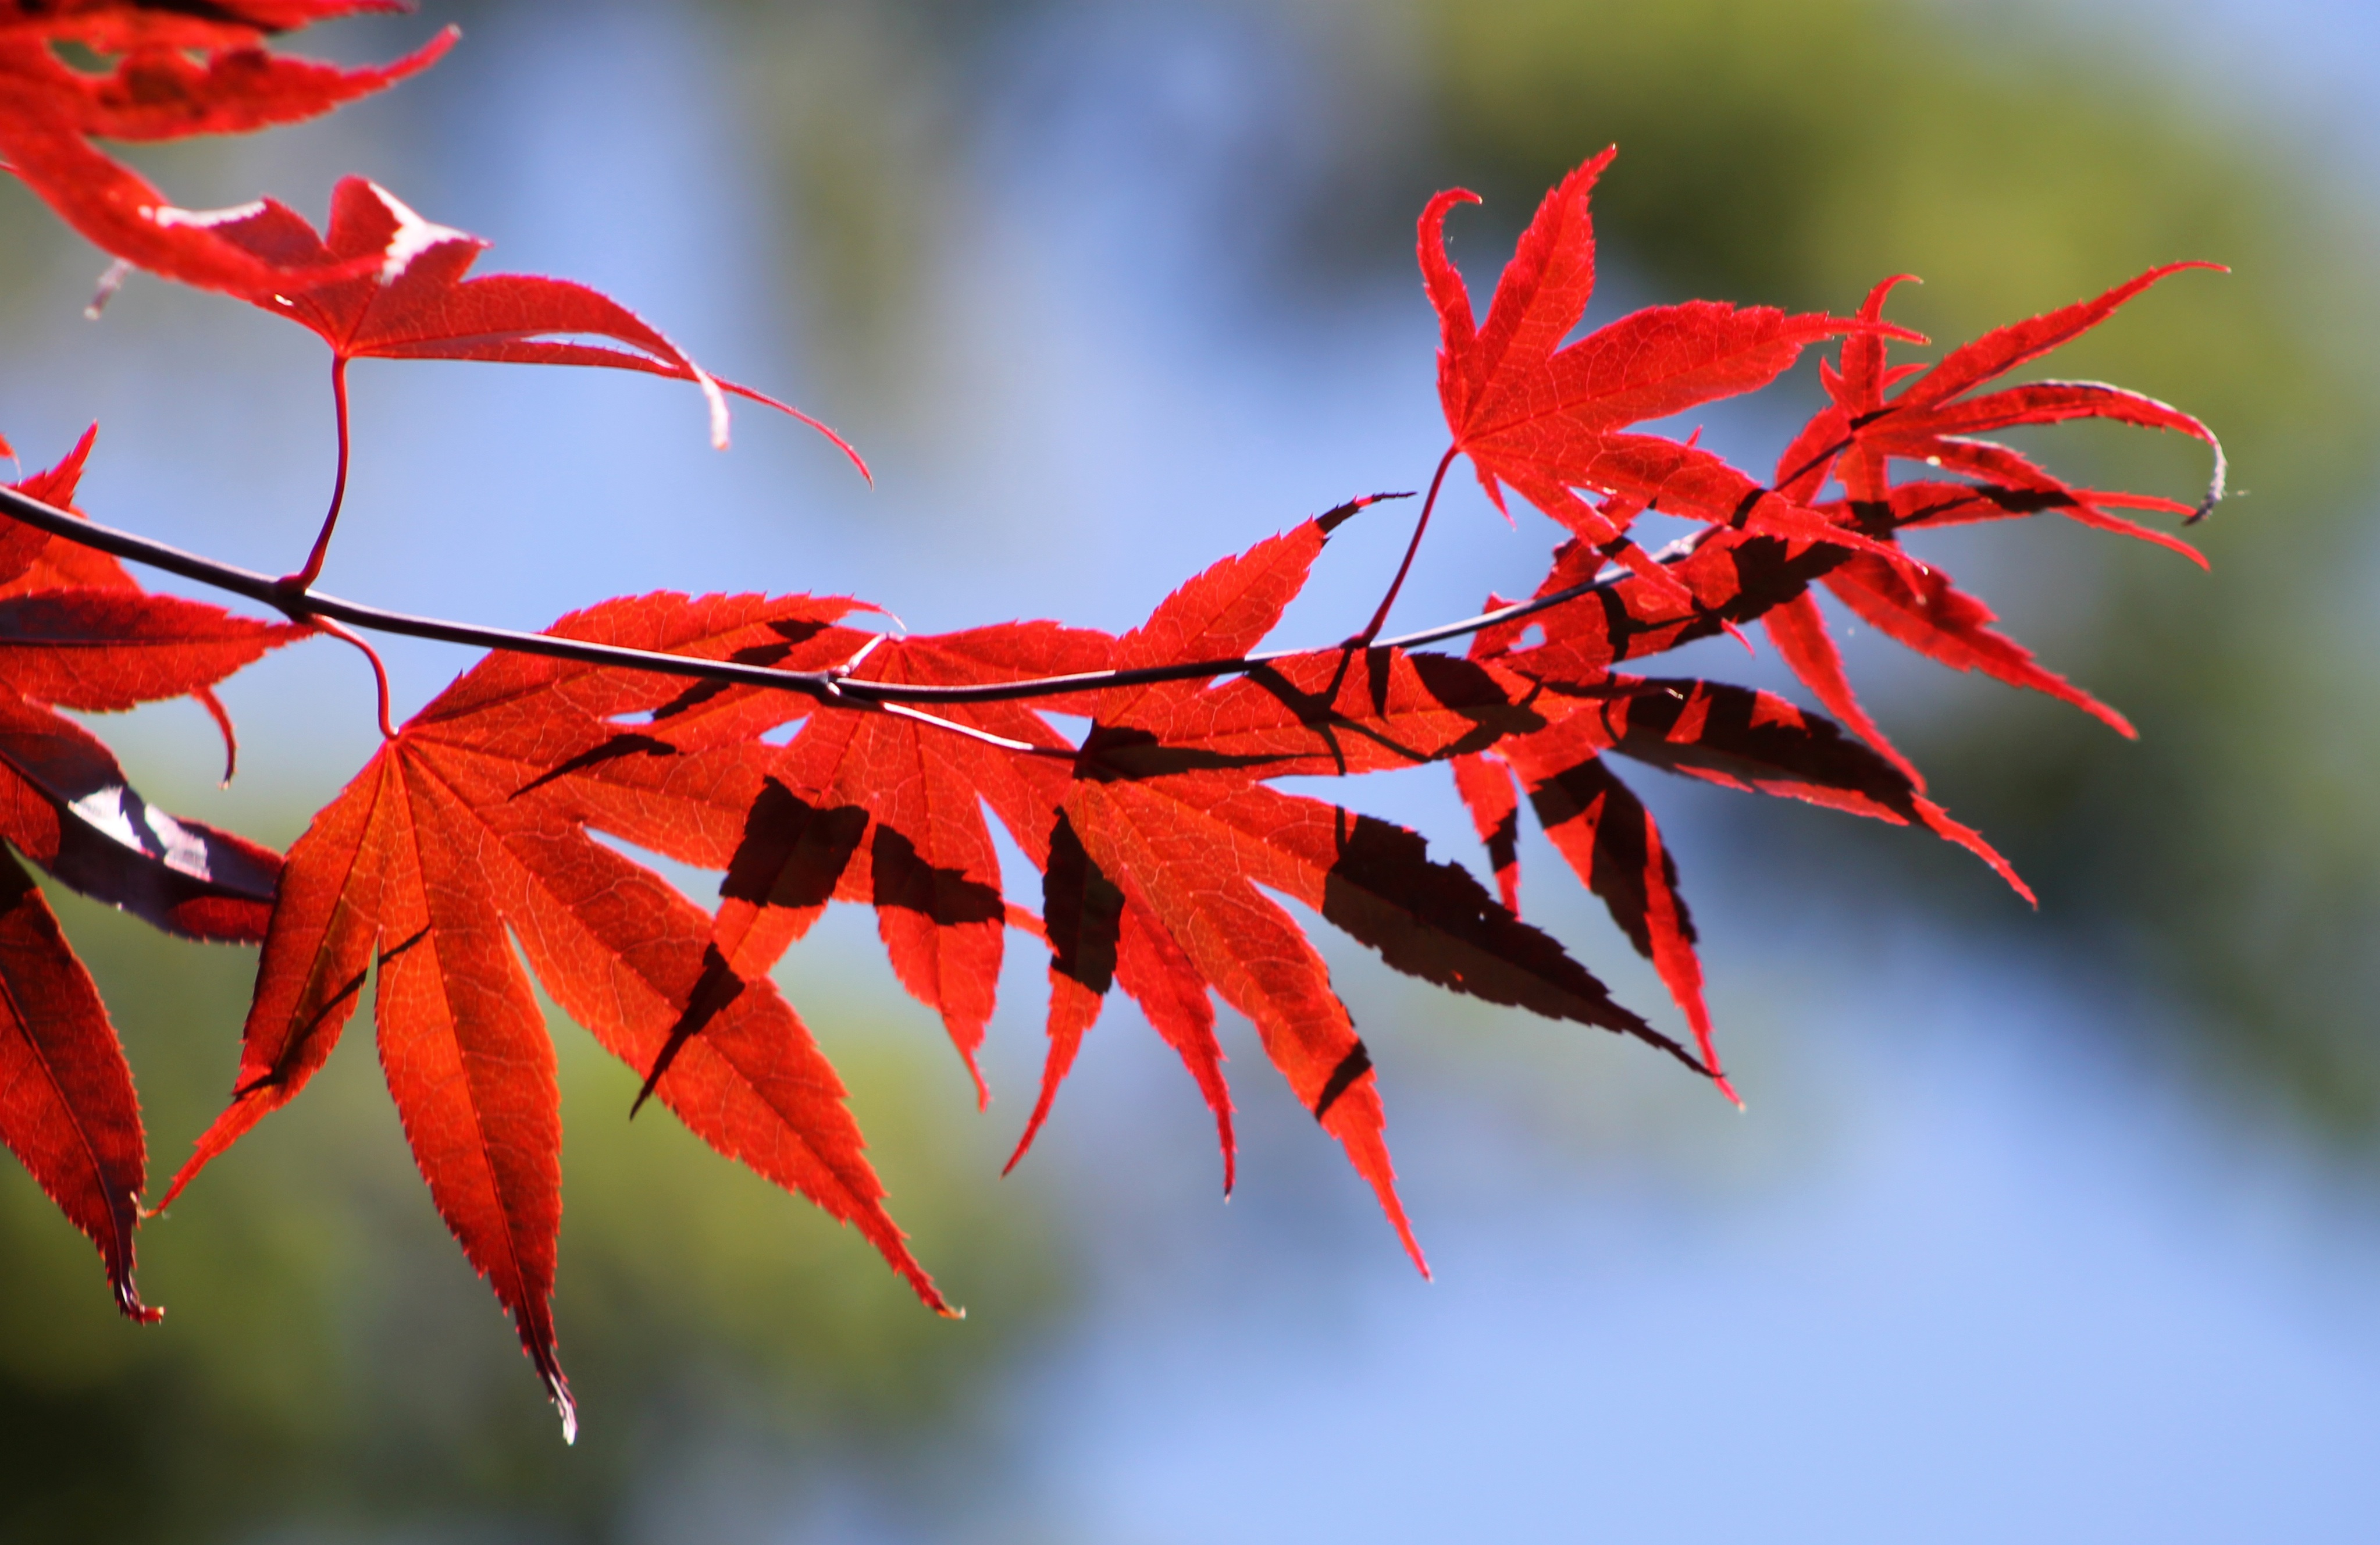
tree, nature, outdoor, branch, plant, leaf, fall, flower, petal, orange, red, autumn, botany, flora, season, maple tree, maple leaf, close up, leaves, autumn leaves, macro photography, flowering plant, plant stem, woody plant, land plant